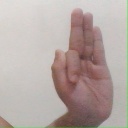
अक्षर: फ